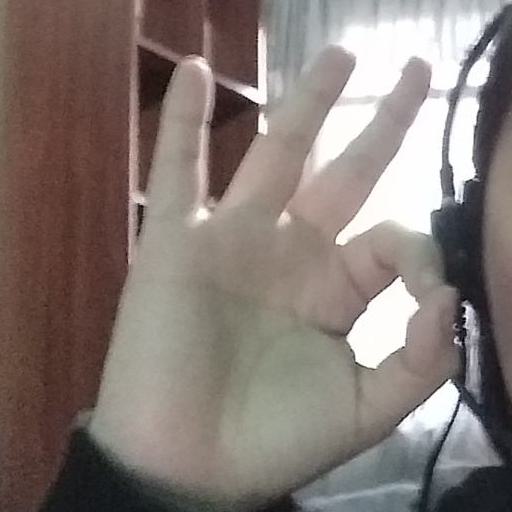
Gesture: ok